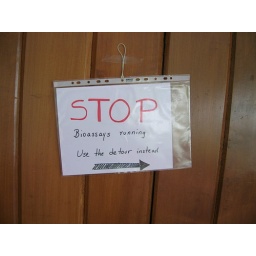
&amp;quot;Lab&amp;quot; door at the research base in RNRC .